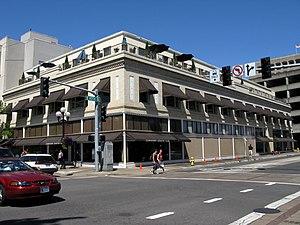
L'Ax Billy Department Store est un ancien grand magasin situé dans le centre-ville d'Eugene, dans l'Oregon, aux États-Unis. Inscrit au Registre national des lieux historiques depuis le 26 août 1982, le bâtiment qui l'abritait accueille aujourd'hui une salle de musculation.
Eugene est la deuxième plus grande ville de l'État de l'Oregon, aux États-Unis. Sa population s’élevait à 156 185 habitants lors du recensement de 2010, estimée à 171 245 habitants en 2018.